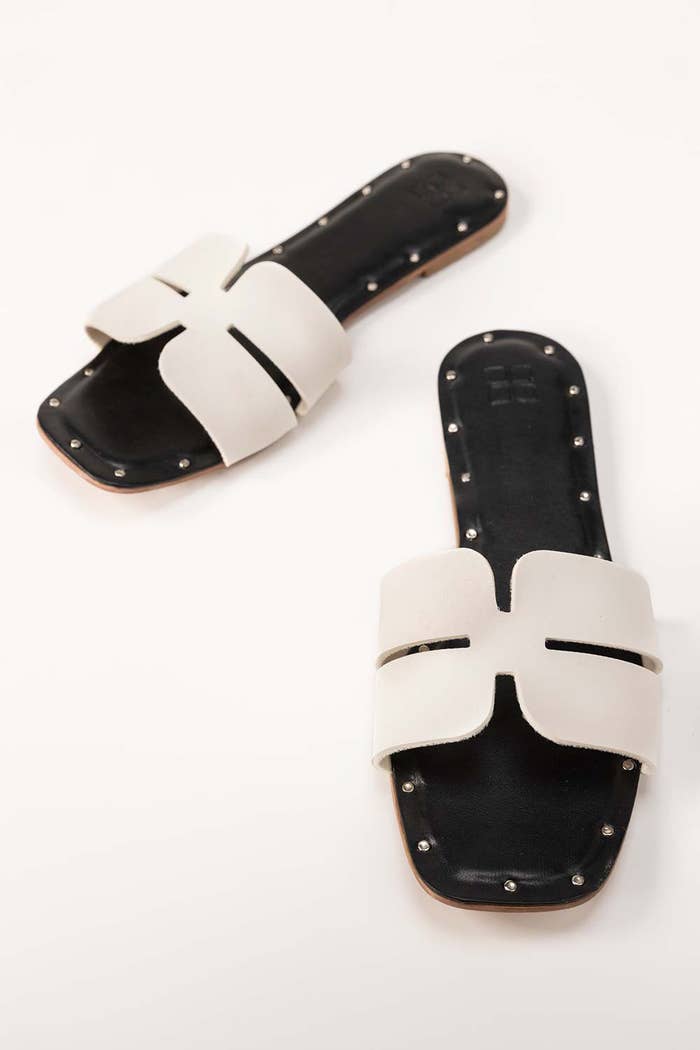
black leather lily slide sandal